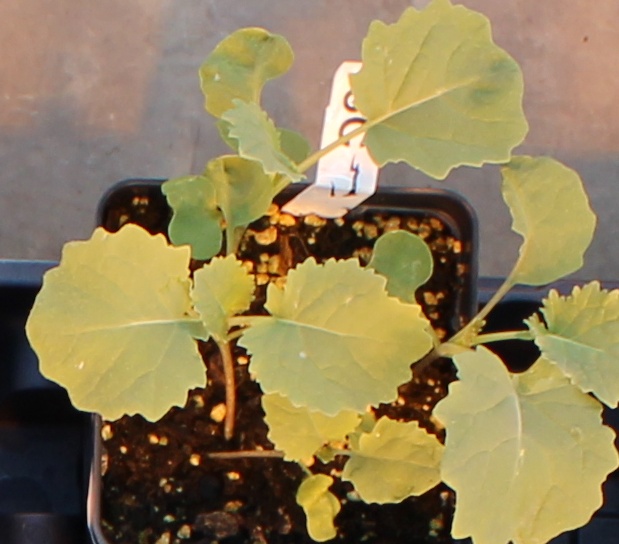
Label: Canola